Women on US stamps

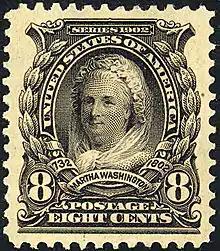
8-cent Martha Washington Stamp, Issued 1902 "The first stamp featuring an American woman."

The history of women on US stamps begins in 1893, when Queen Isabella became the first woman on a US stamp. Queen Isabella helped support Christopher Columbus's 1492 voyage, and 1893 marked the end of a year-long celebration of the 400th anniversary of that voyage. The first US stamp honoring an American woman honored Martha Washington, and it was issued in 1902. In 1907, Pocahontas became the first Native American woman (and the first Native American) to be honored on a US stamp. In 1978, Harriet Tubman became the first African-American woman to be honored on a US stamp. In 2001, Frida Kahlo became the first Hispanic woman to be honored on a US stamp, though she was Mexican not American.